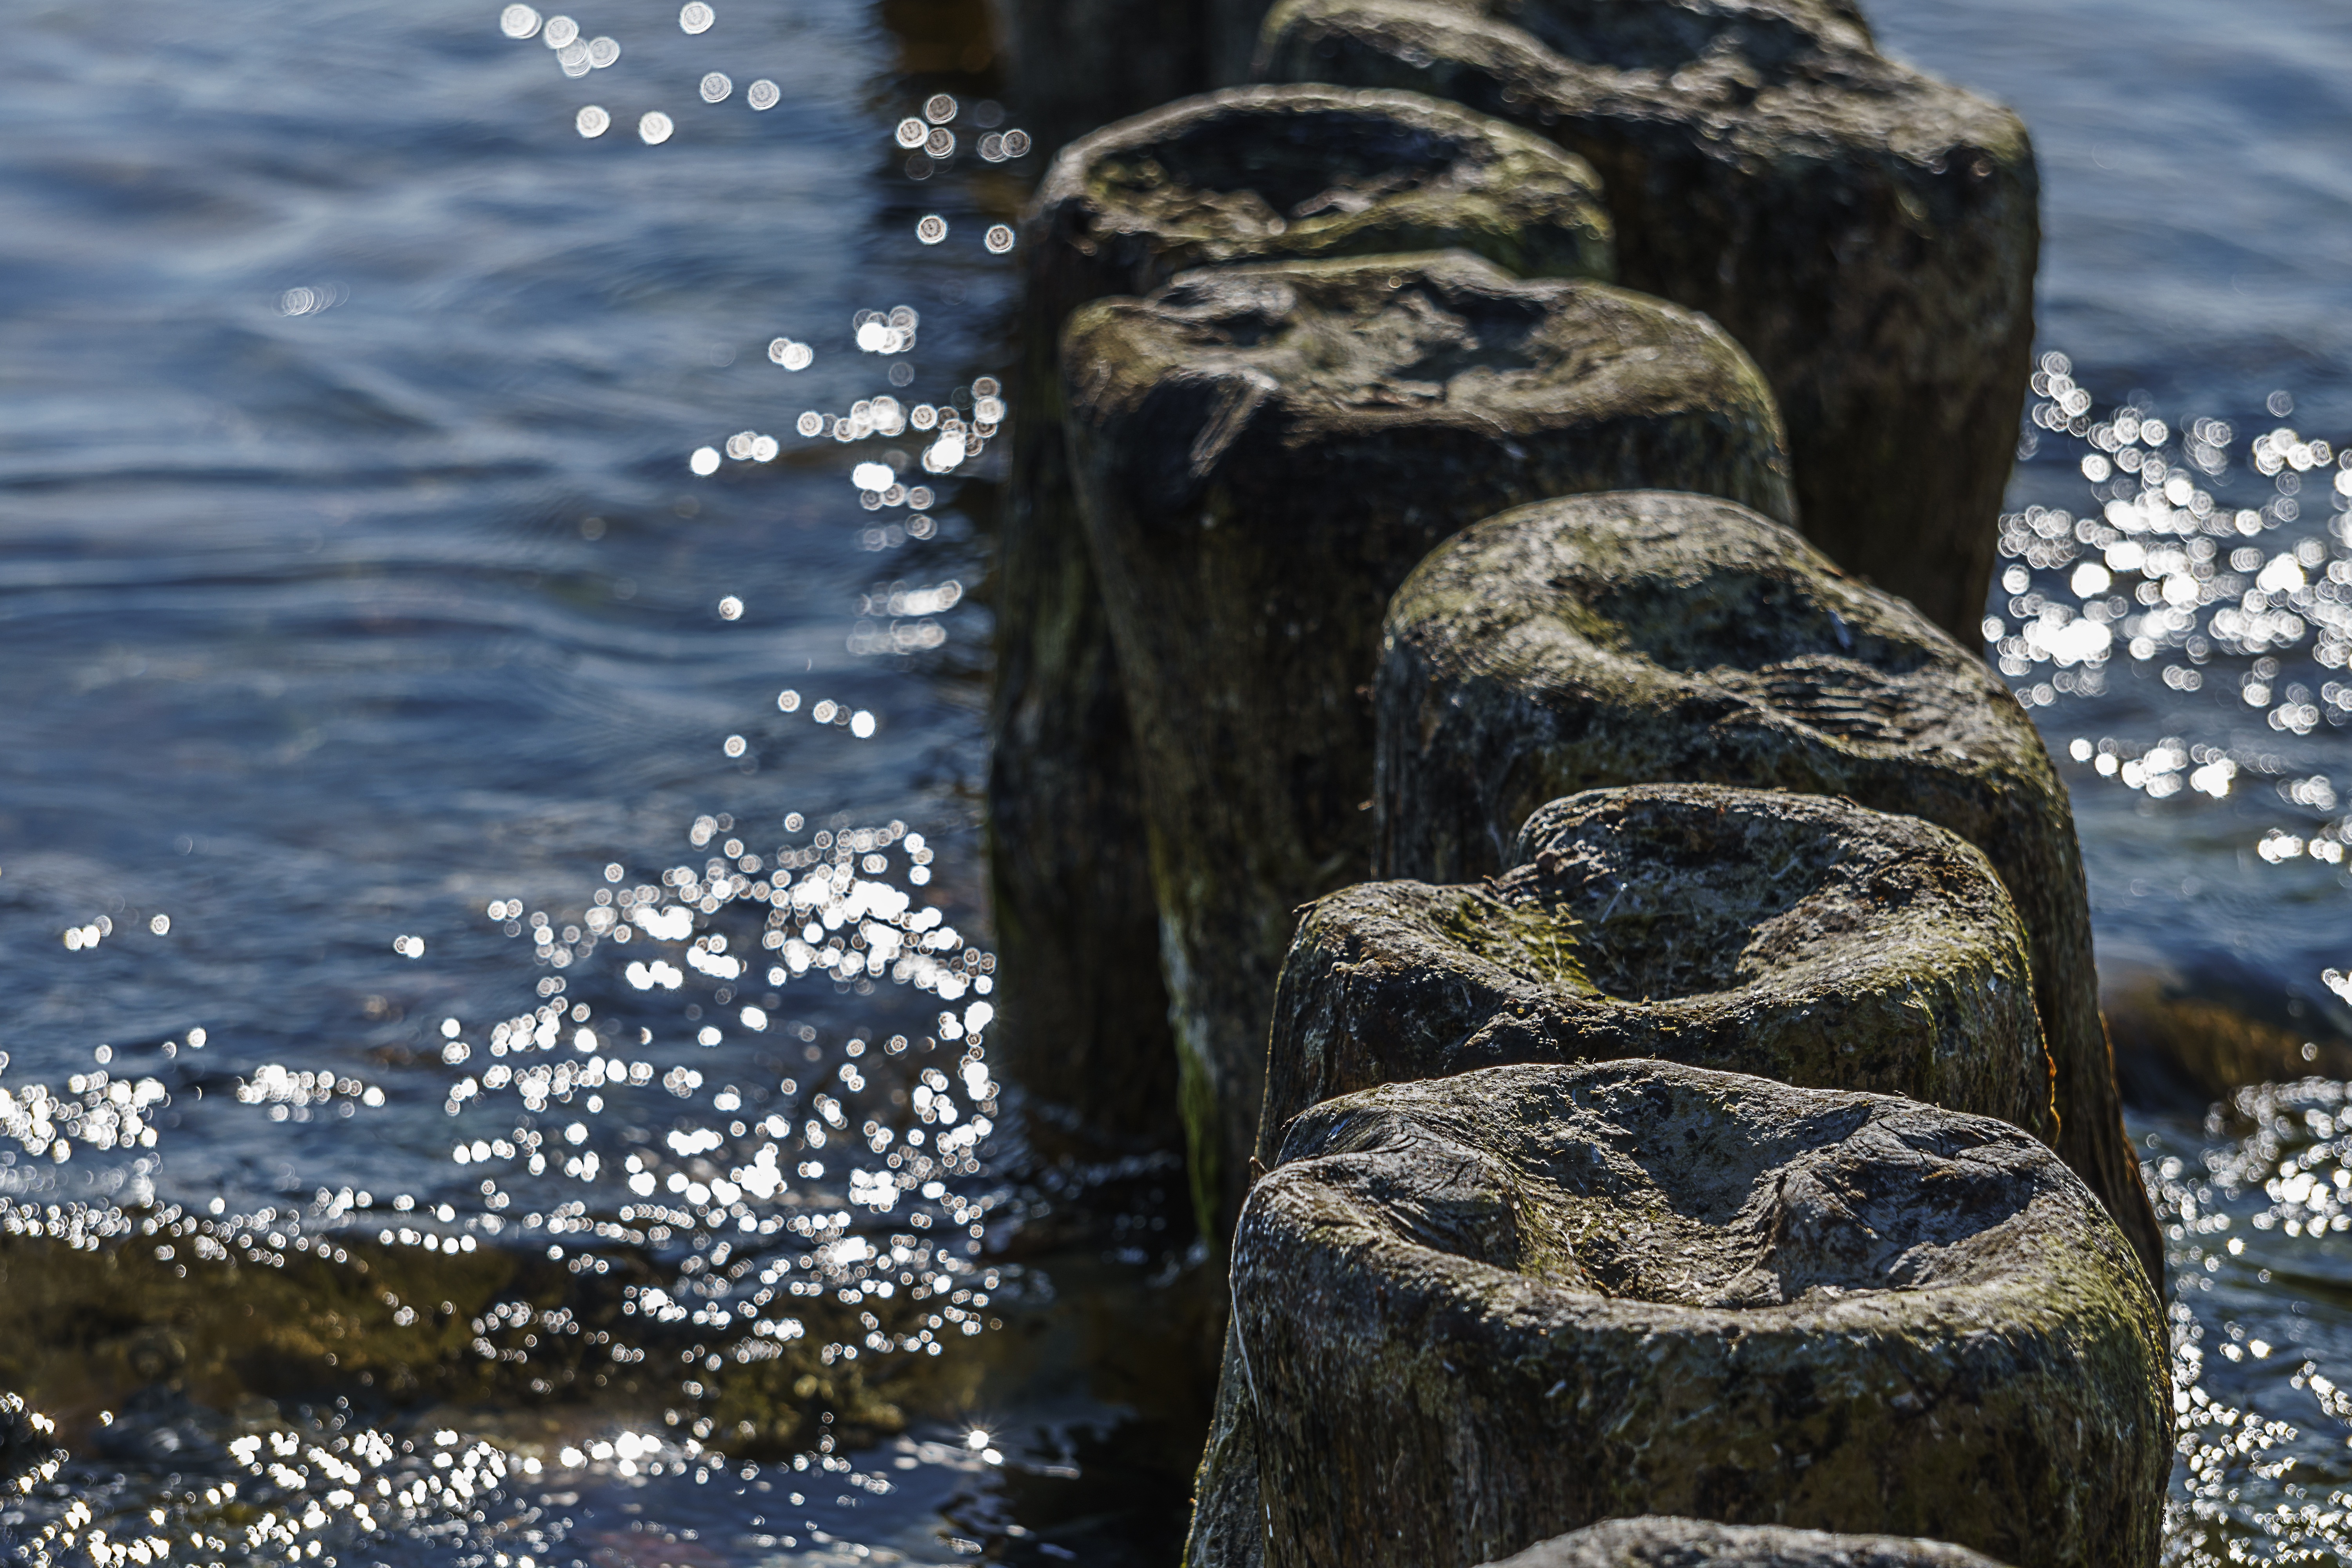
sea, coast, water, nature, rock, wildlife, reflection, reptile, groyne, baltic sea